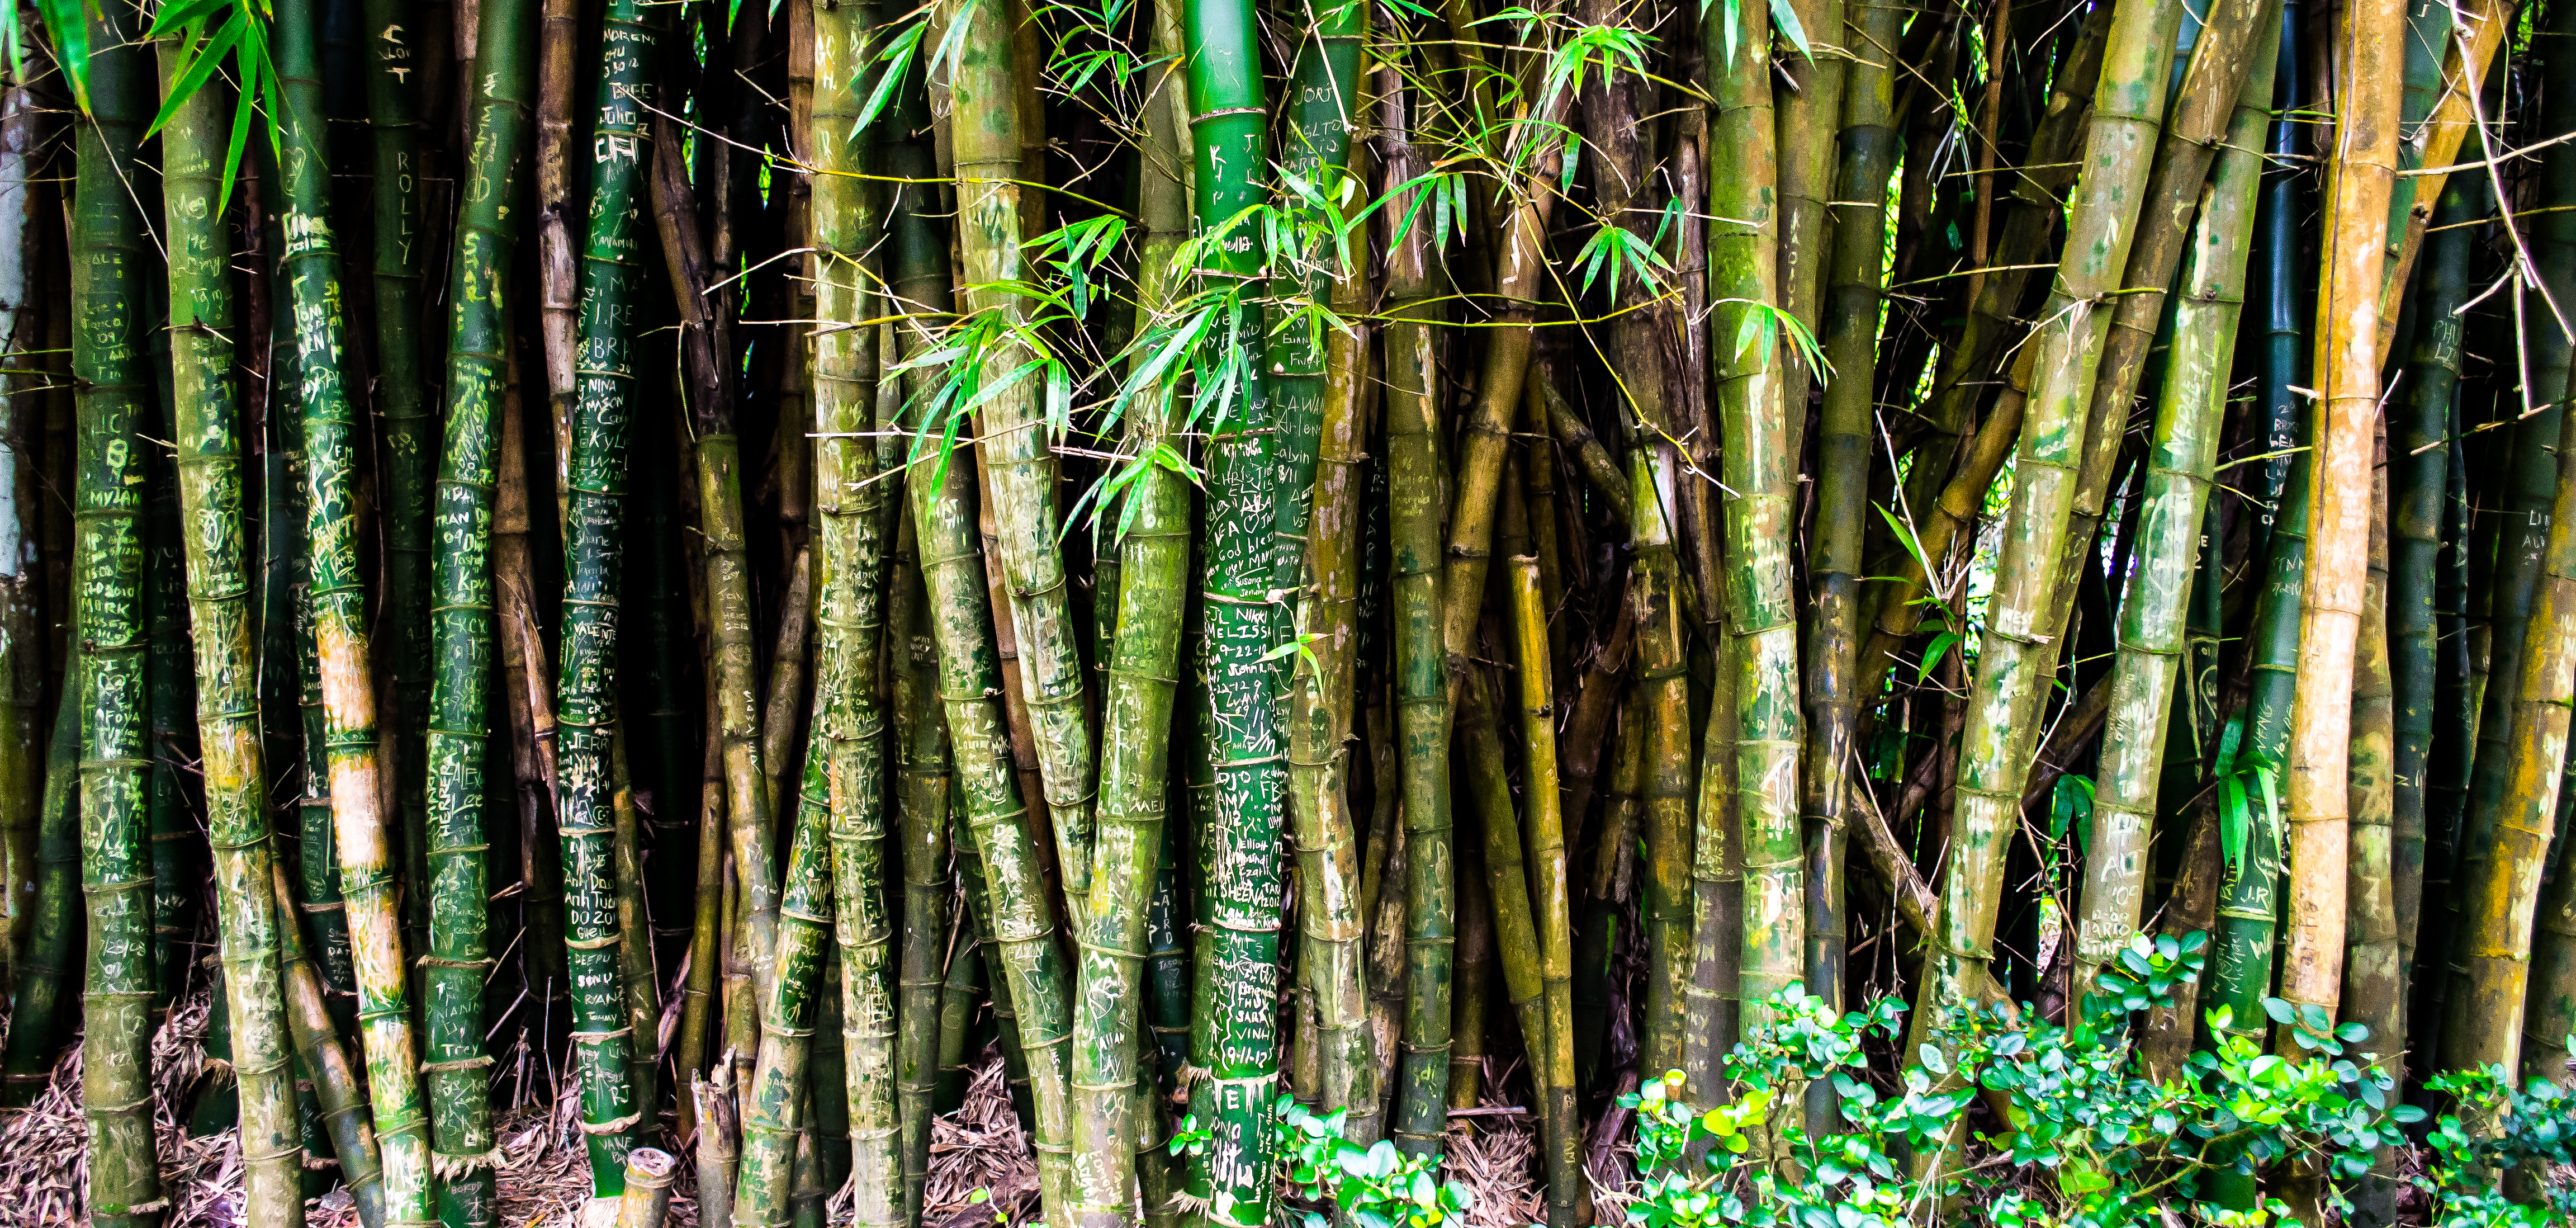
tree, nature, forest, swamp, branch, plant, sunlight, leaf, trunk, green, jungle, botany, hawaii, plants, rainforest, wetland, grove, woodland, habitat, bamboo, ecosystem, biome, old growth forest, natural environment, plant stem, woody plant, temperate coniferous forest